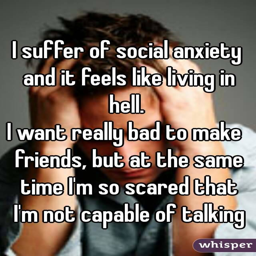
i suffer of social anxiety and it feels like living in hell .